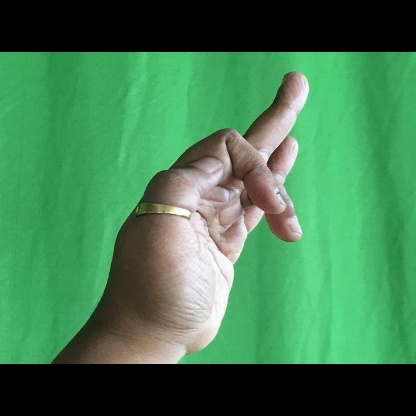
Mudra: Shukatundam